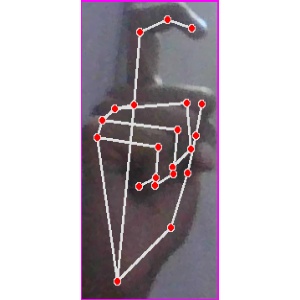
अक्षर: ट